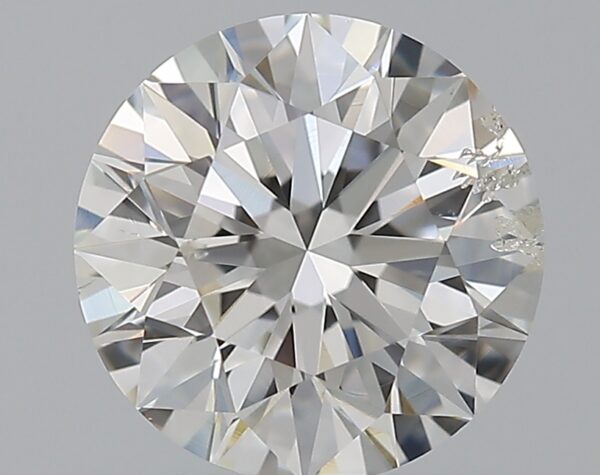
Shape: round
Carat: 1
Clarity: SI2
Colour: G
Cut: EX
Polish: EX
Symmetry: EX
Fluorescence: N
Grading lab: GIA
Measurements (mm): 6.33 x 6.37 x 4